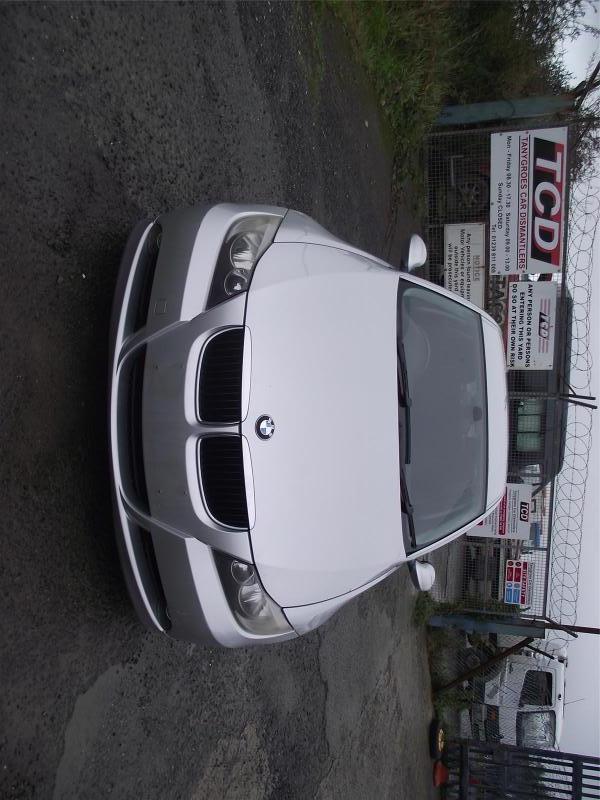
Aucun dommage détecté.
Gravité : aucun